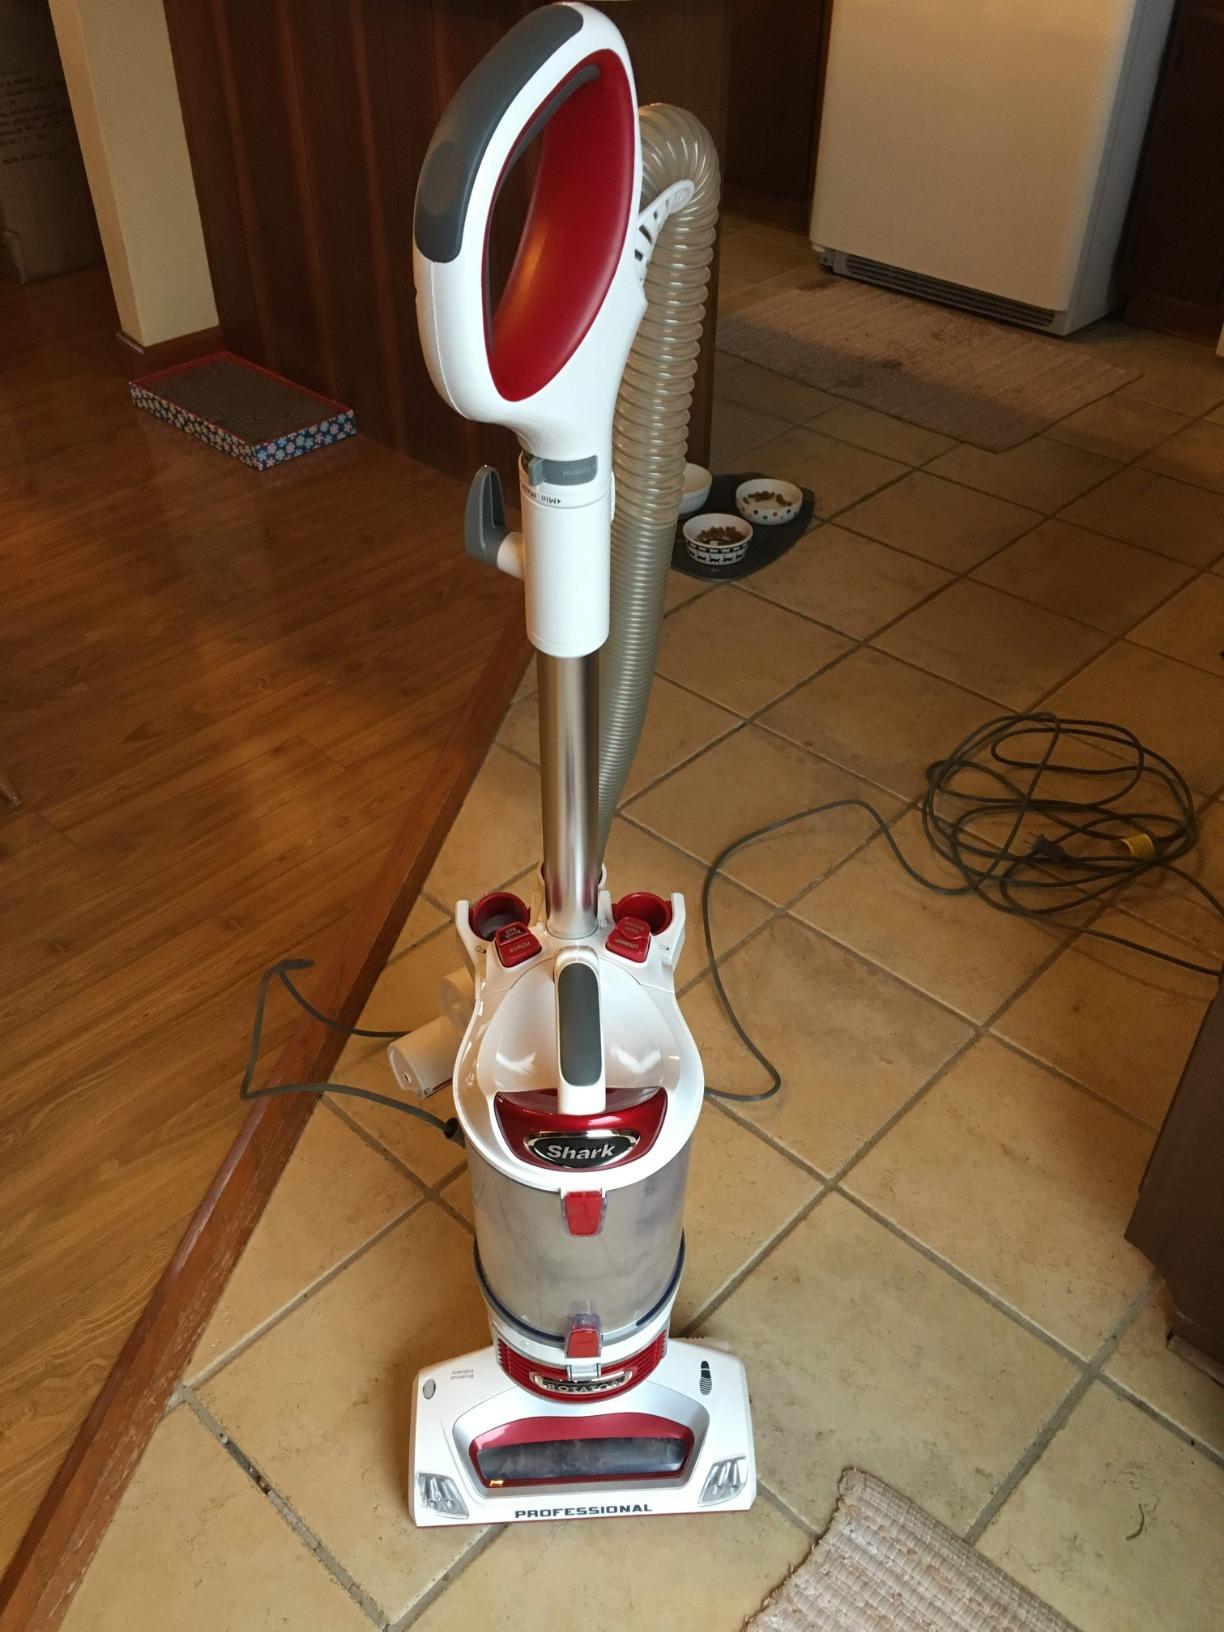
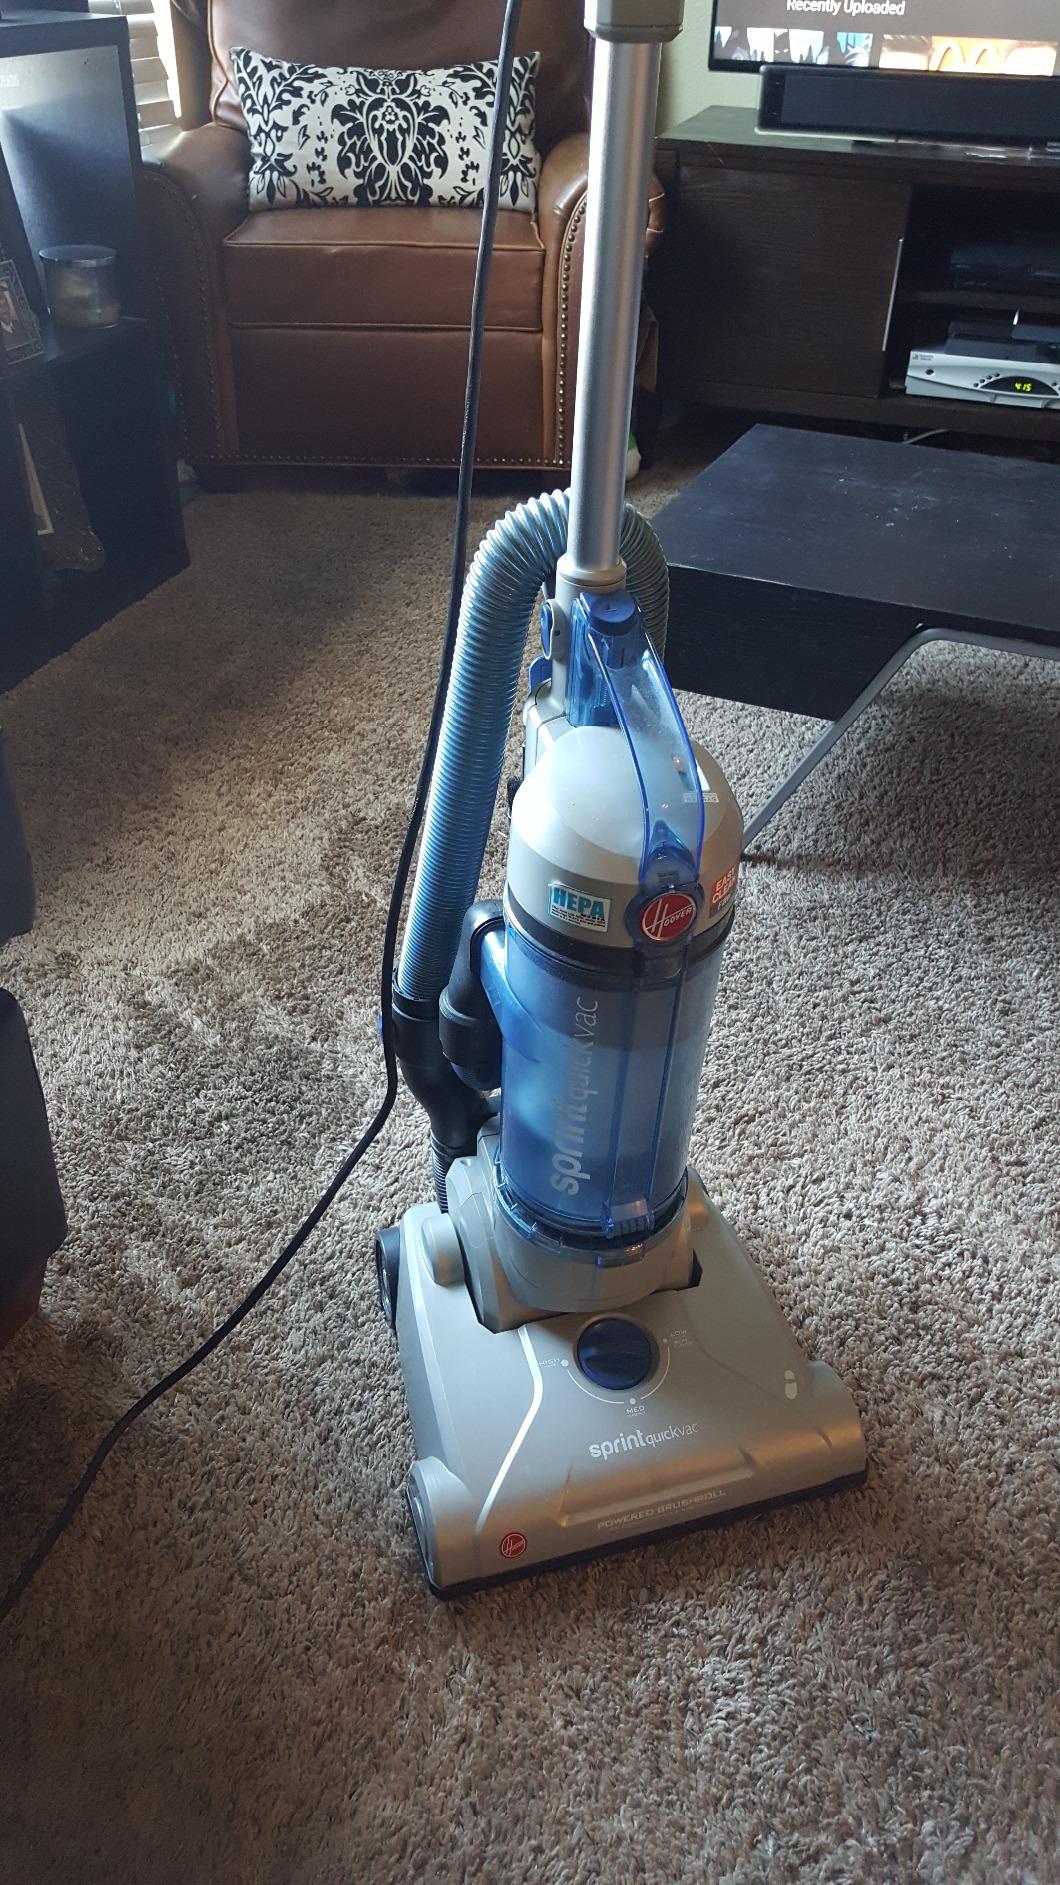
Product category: items_vacuum
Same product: no